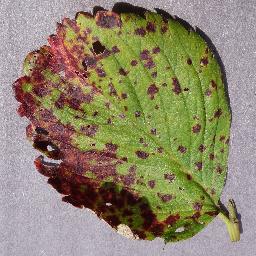
Label: Strawberry___Leaf_scorch